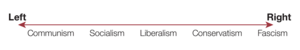
Les notions de droite et de gauche renvoyaient à la disposition des partis dans l'assemblée nationale en France depuis 1789. La droite, ayant un sens positif dans la culture, par exemple dans l'expression « être adroit », fut alors occupée dans l'assemblée par les royalistes et les partis soutenant le roi. Par opposition, la gauche de l'assemblée fut investie par les partis opposant au roi. Cette opposition en politique s'est étendue, depuis la France de 1789, dans une grande partie des systèmes politiques d'assemblée.